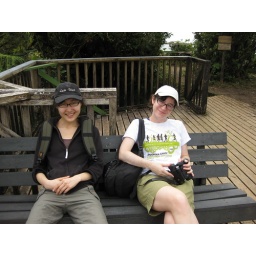
in the monteverde cloud forest reserve